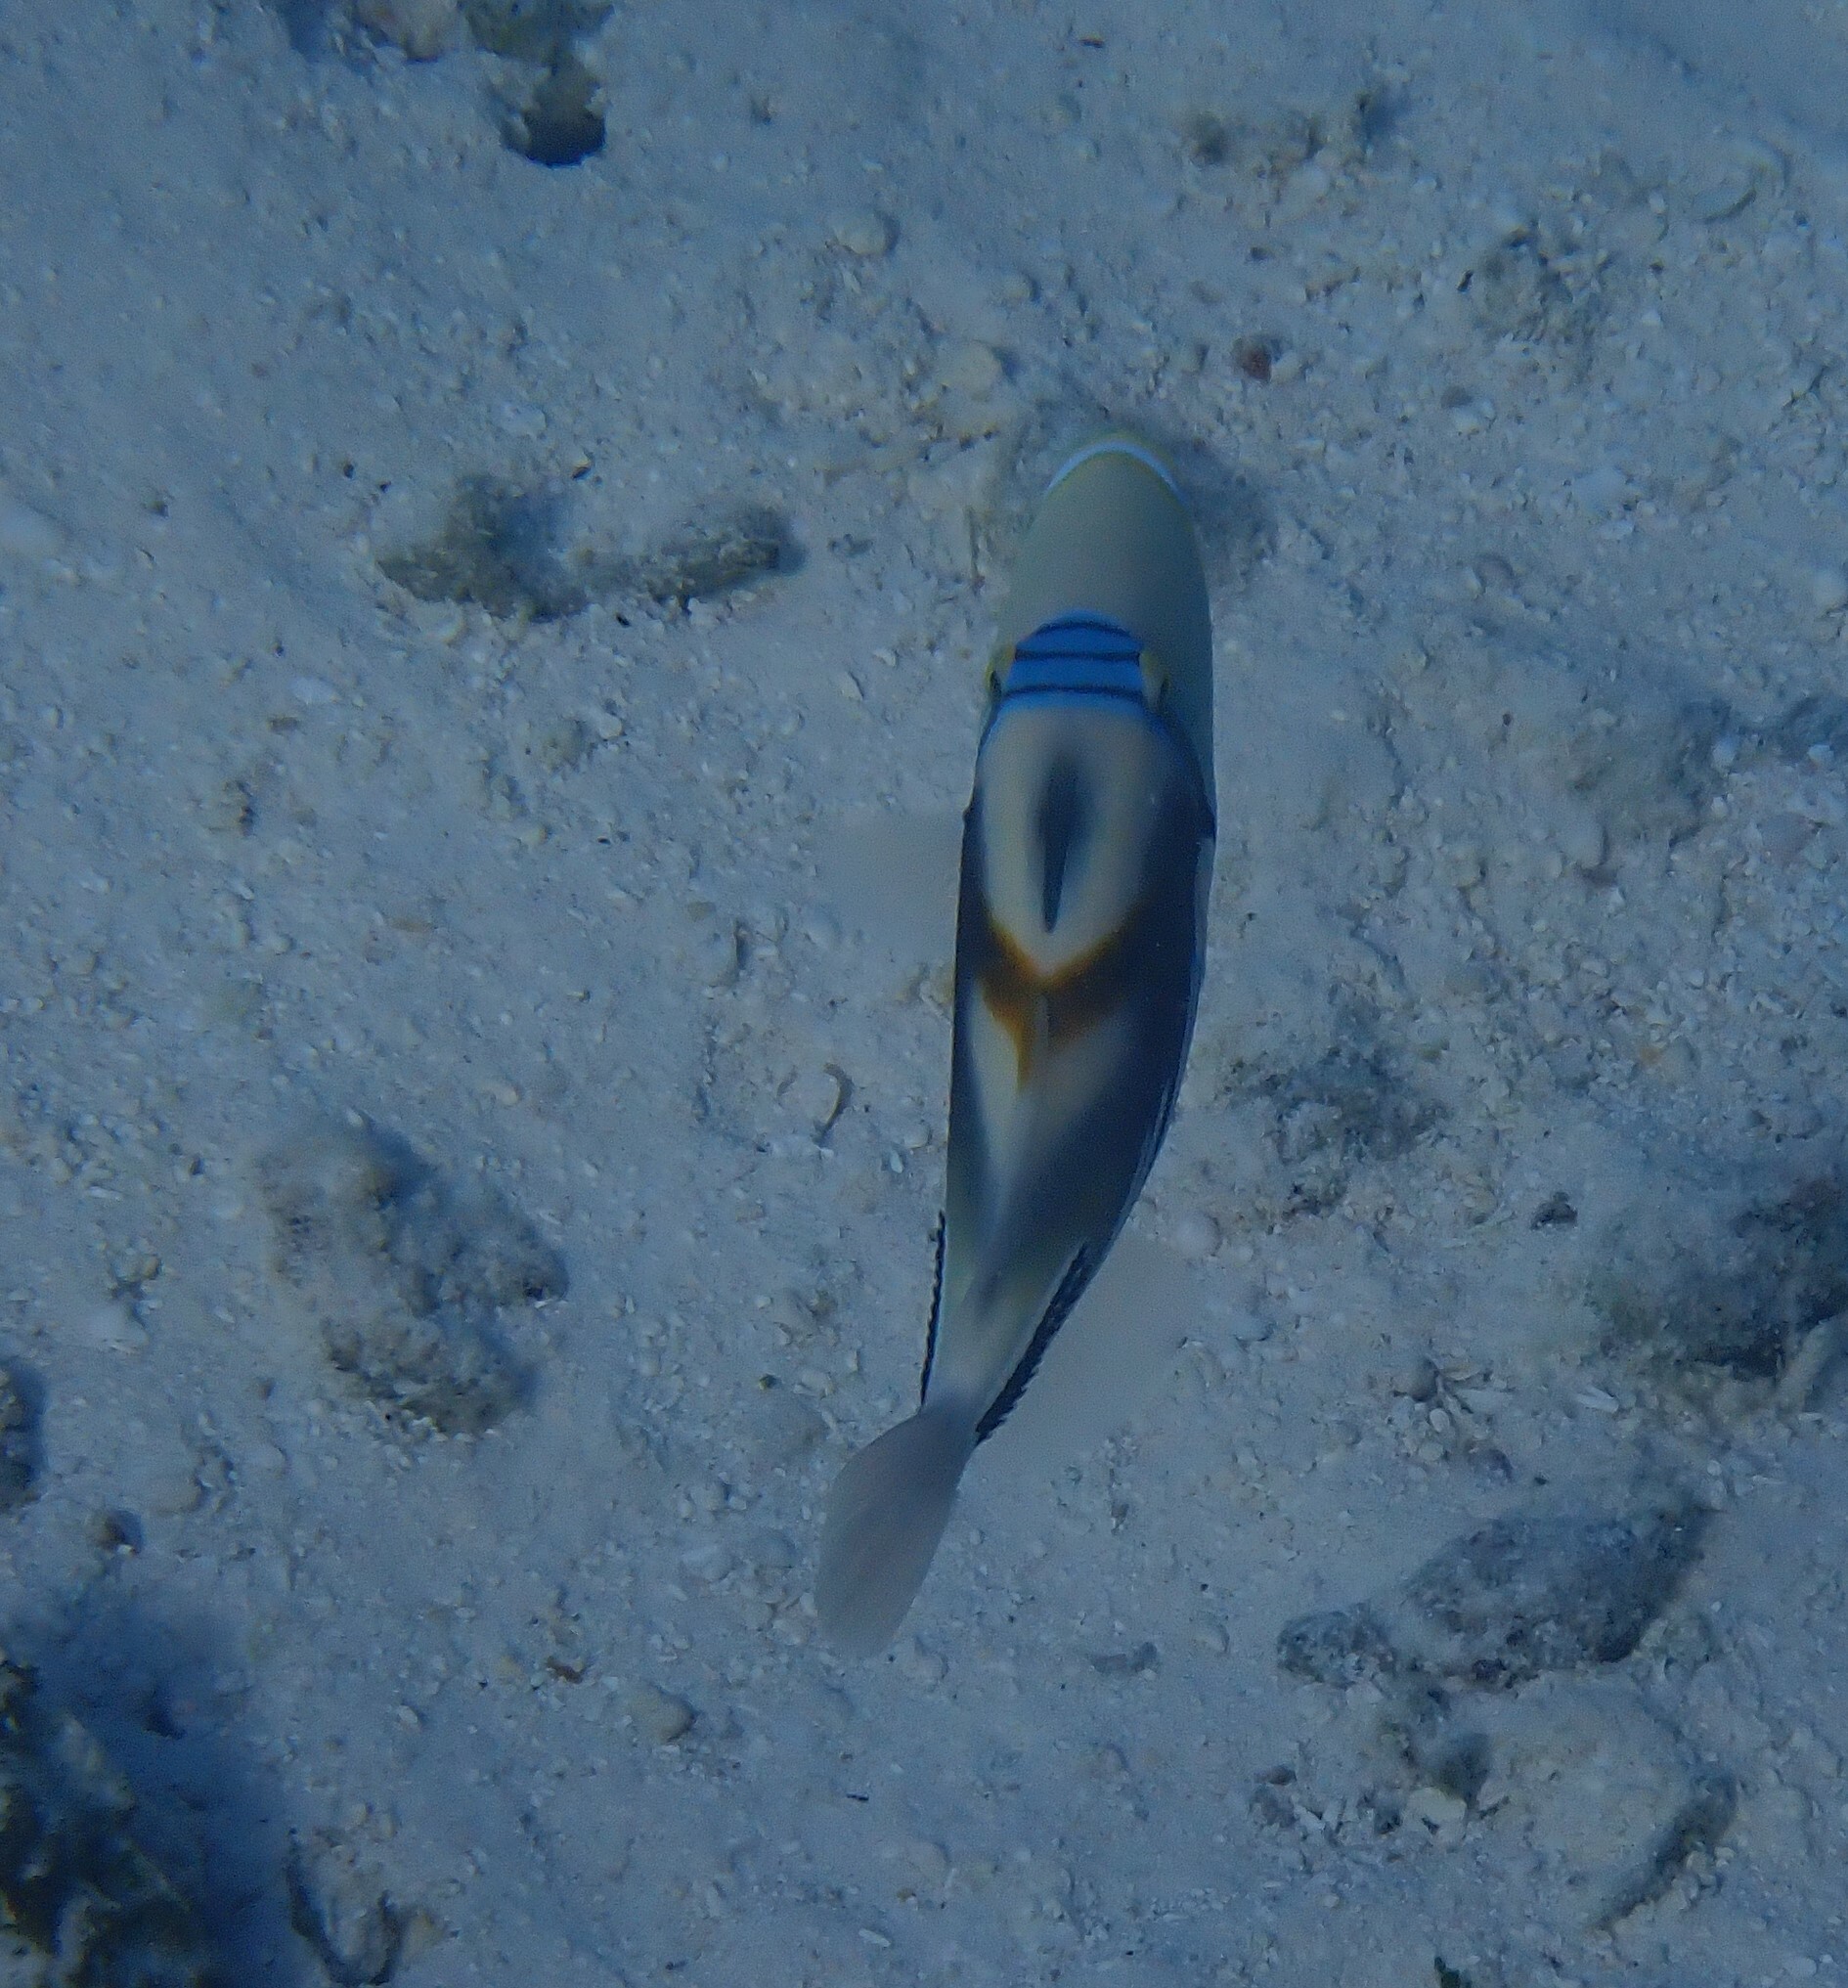
Rhinecanthus aculeatus (Lagoon Triggerfish)